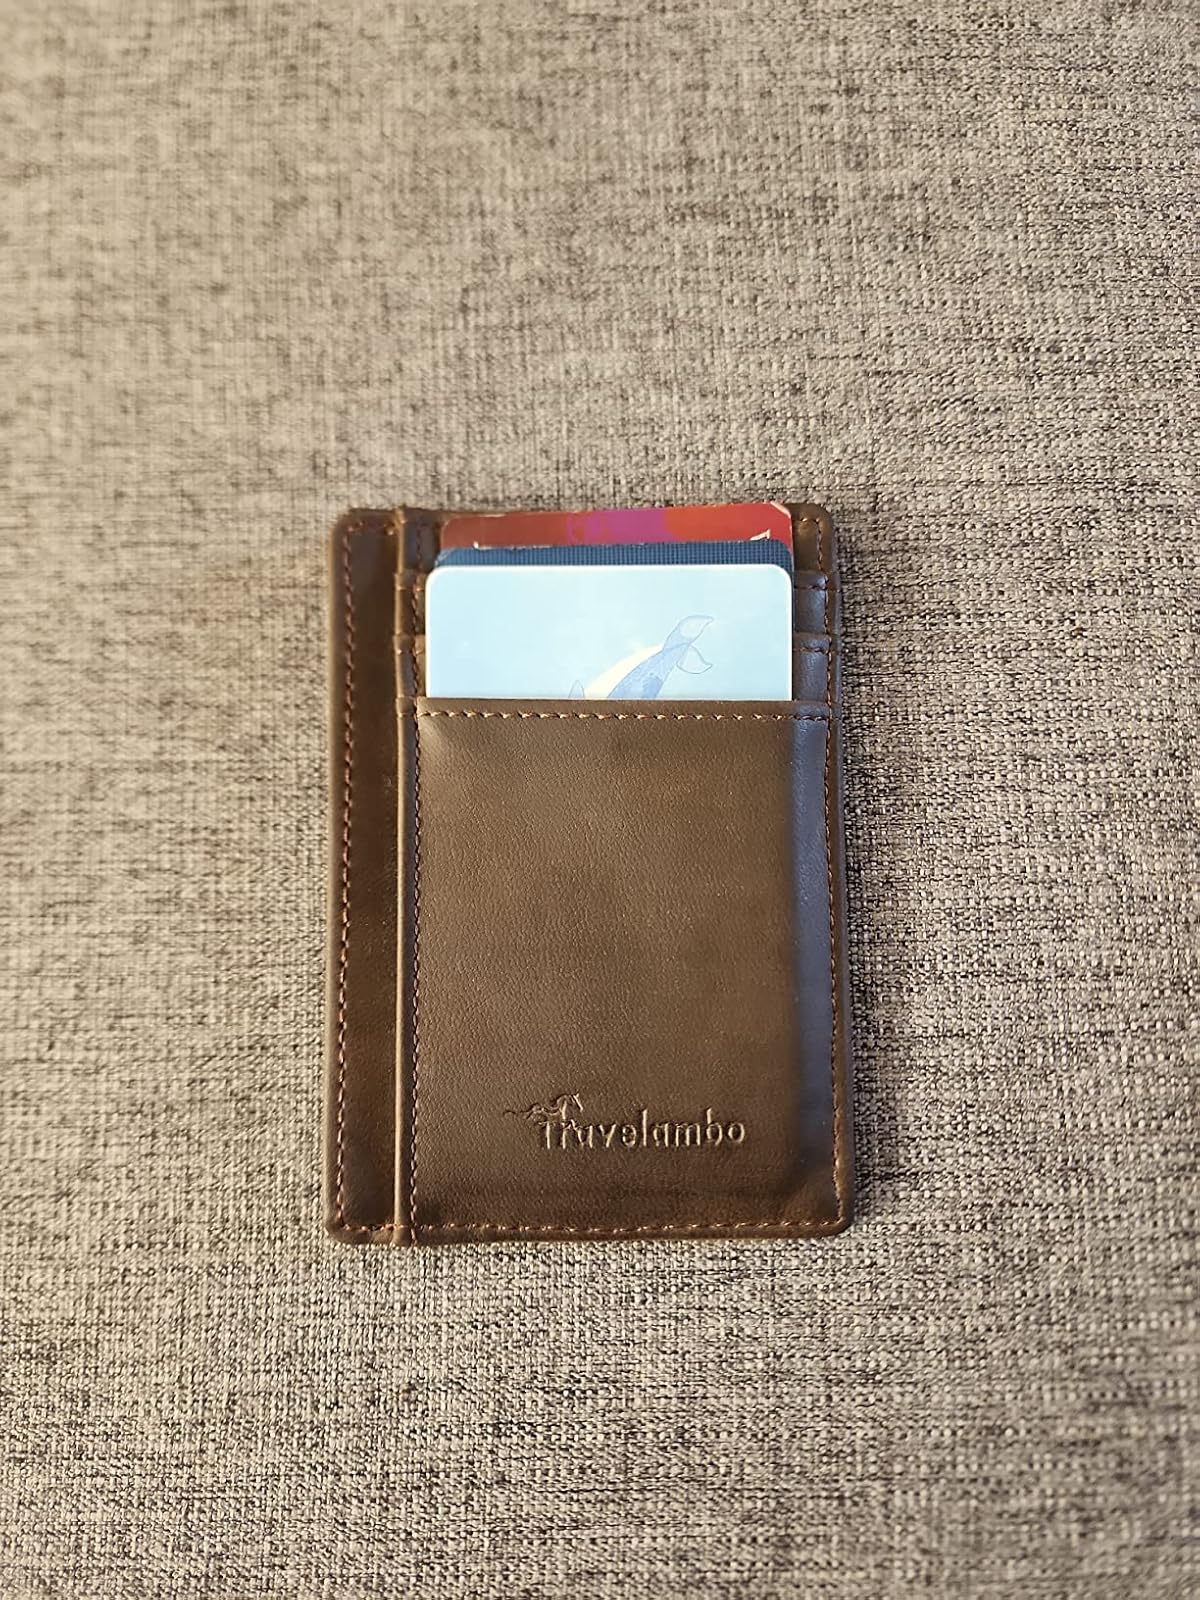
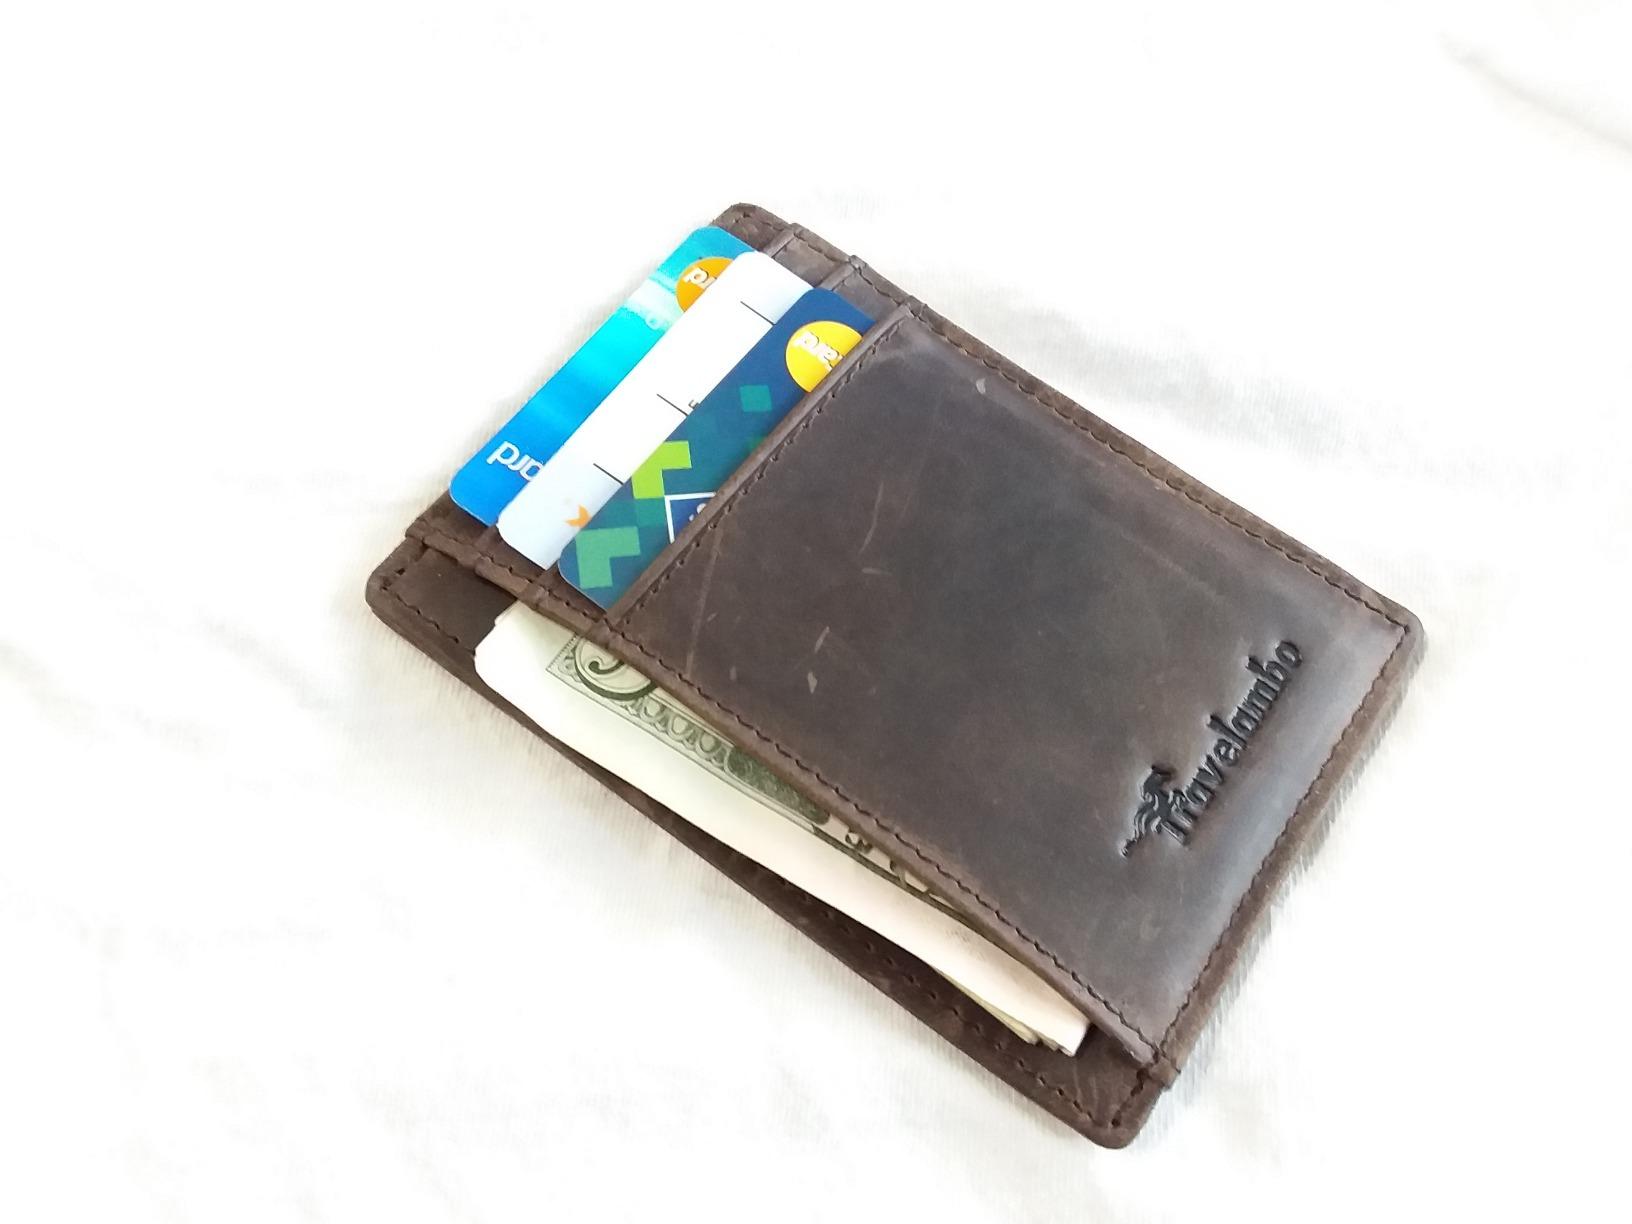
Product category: accessories_wallet
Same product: yes